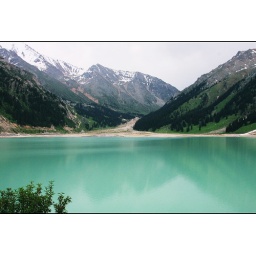
This is the Almaty Great lake - one of the biggest lakes in almaty supplyuing drinking water to the city.